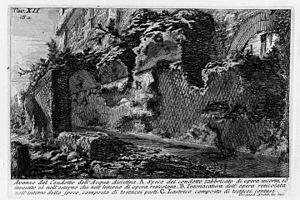
L'aqueduc de l'Aqua Alsietina ou aqueduc d'Auguste est le septième aqueduc de Rome, construit tout à la fin du Iᵉʳ siècle av. J.-C. Il fait partie des rares aqueducs de Rome qui captent des sources situées sur la rive droite du Tibre.